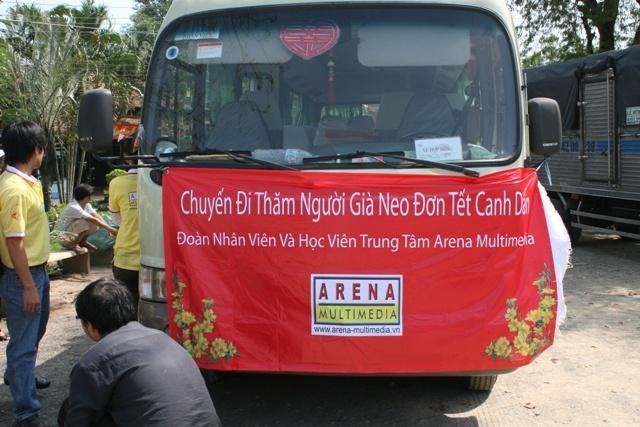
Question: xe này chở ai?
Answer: chở đoàn nhân viên và học viên trung tâm arena multimedia